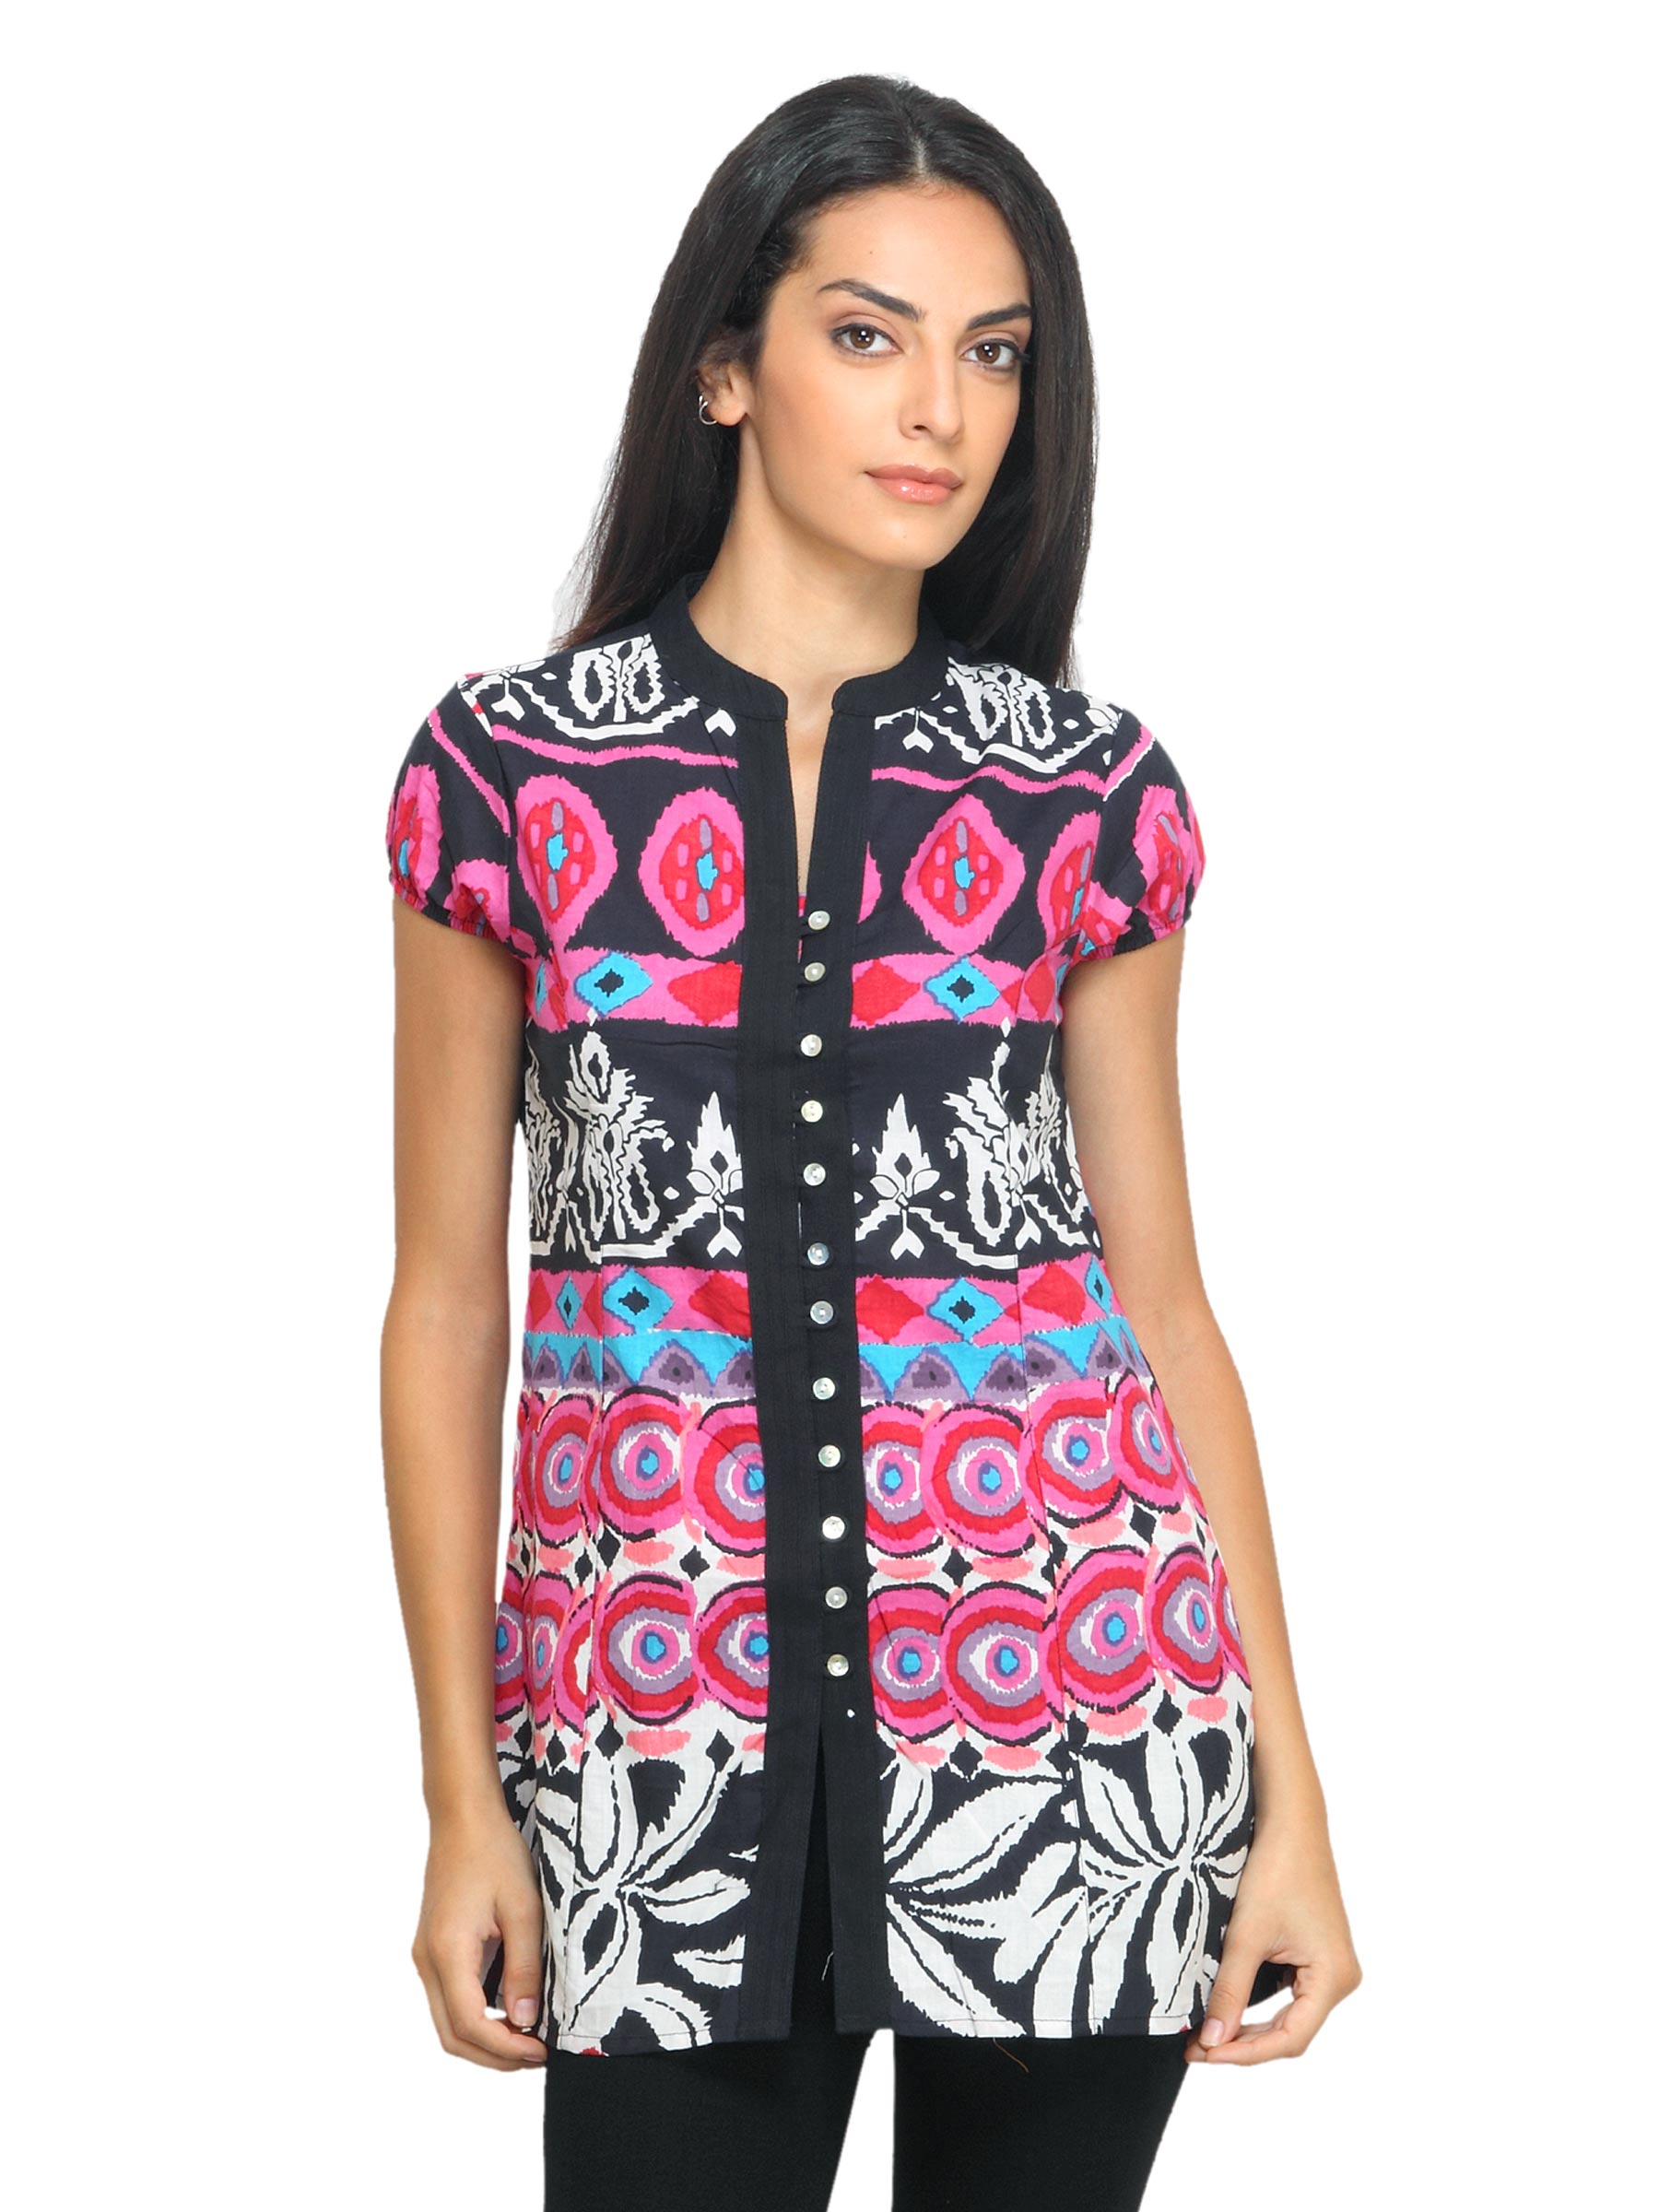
Mother Earth Women Printed Black Kurta
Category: Apparel / Topwear / Kurtas
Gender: Women
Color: Black
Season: Summer 2012
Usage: Ethnic